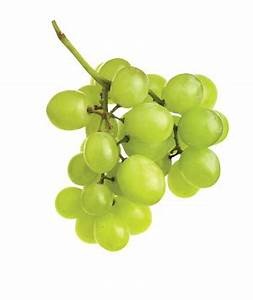
Label: grape